Worcester Democrat

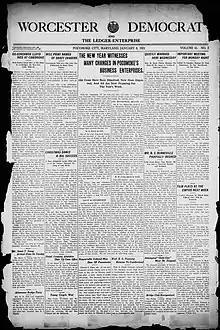
Cover page of the January 8, 1921 issue of the Worcester Democrat

The Worcester Democrat was a weekly newspaper published from 1898 to February 22, 1973, in Pocomoke City, Worcester County, Maryland. It was founded by Samuel M. Crockett, a Democratic politician who served in the Maryland House of Delegates for two terms, 1920–1922. Crockett had learned the newspaper business as a young man working at the "Somerset Herald" in Princess Anne, Maryland, and was also owner of another local paper, the "Peninsula-Ledger." In January 1921, the publication changed its name to the "Worcester Democrat and the Ledger-Enterprise" after it absorbed the successor of the "Peninsula-Ledger", the "Ledger-Enterprise". This remained the title until September 24, 1953, when it was changed back to its original "Worcester Democrat". On March 1, 1973, the "Democrat" merged with nearby Snow Hill's "Democratic Messenger" to form the "Worcester County Messenger." This newspaper remained in publication until at least 1980.